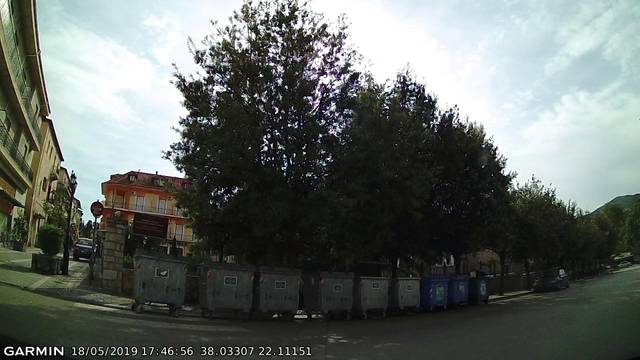
Region: Greece
Coordinates: 38.033, 22.112